1910 Vanderbilt Commodores football team

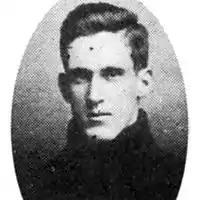
Captain Neely

The starting lineup was Anderson (left end), T. Brown (left tackle), Metzger (left guard), Morgan (center), Steagal (right guard), Freeland (right tackle), E. Brown (right end), Robins (quarterback), K. Morrison (left halfback), Neely (right halfback), Williams (fullback).